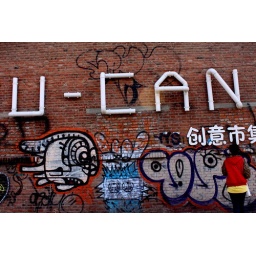
A bit of the numerous graffiti along the walls on the buildings in the district.